Spanish royal family

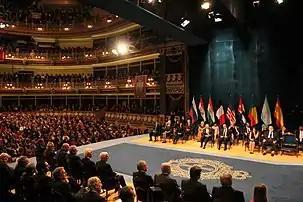
Princess of Asturias Awards ceremony

Members of the Spanish Royal Family are often asked by non-profit charitable, cultural, or religious organizations within and outside Spain to become their patrons, a role the Spanish constitution recognizes and codified in Title II Article 62 (j). It is incumbent for the monarch "to exercise the High Patronage of the Royal Academies". Royal patronage conveys a sense of official credibility as the organization is scrutinized for suitability. A royal presence often greatly raises the profile of the organization and attracts media publicity and public interest that the organization may not have otherwise garnered, aiding in the charitable cause or cultural event. Royalty make use of their considerable celebrity to assist the organization to raise funds or to promote government policy.